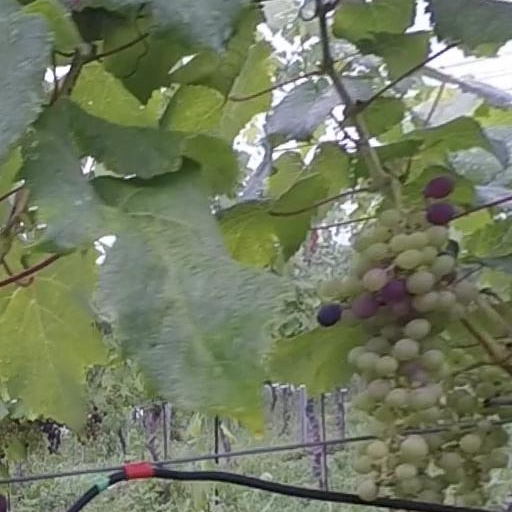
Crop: grape